Björn Frantzén

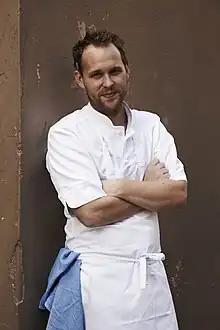
Björn Frantzén, Datum, 2012

Björn Frantzén (born 26 January 1977) is Swedish chef, restaurateur and business man. As of 2025 Björn Frantzén is the only chef in the world in charge of three separate restaurants with three Michelin stars each.